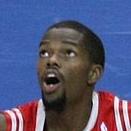
Age: 22